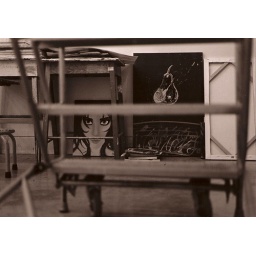
A wall of one of the painting classrooms in our Visual Arts building